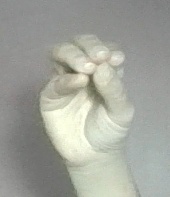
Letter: ha